Thomas Olde Heuvelt

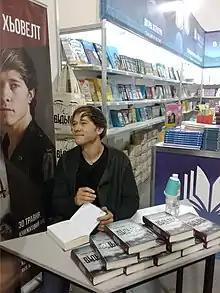
Olde Heuvelt in 2018

Thomas Olde Heuvelt (born 16 April 1983) is a Dutch horror writer. His short stories have received the Hugo Award for Best Novelette, the Dutch Paul Harland Prize, and have been nominated for two additional Hugo Awards and a World Fantasy Award.